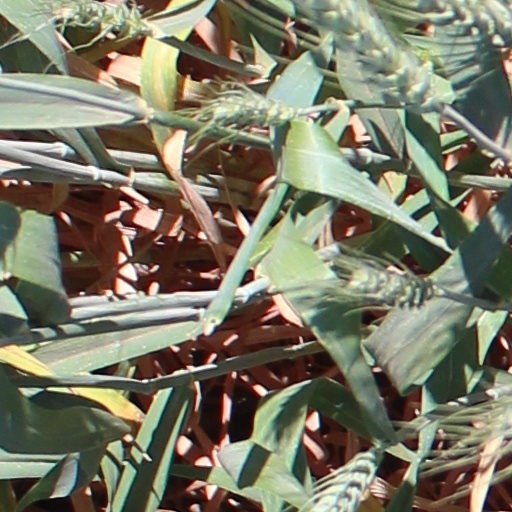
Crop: wheat